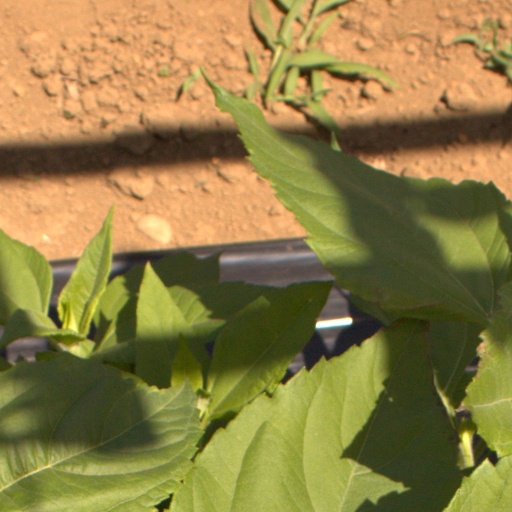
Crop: Jerusalem artichoke